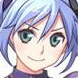
Portrait style: Anime Portrait